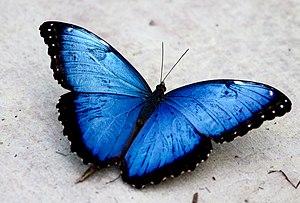
"Virginia Louise Giuffre, née Roberts le 9 août 1983 à Sacramento, est une militante américaine pour les droits des victimes de trafic sexuel. Elle est l'une des survivantes les plus connues du réseau de trafic de mineurs dirigé par le délinquant sexuel et financier Jeffrey Epstein. Elle fonda ""Victims Refuse Silence"", une organisation à but non lucratif en 2015. Elle est beaucoup interviewée dans les médias américains et britanniques décrivant ses expériences avec Epstein, Ghislaine Maxwell, Prince Andrew et un certain nombre d'autres personnalités.